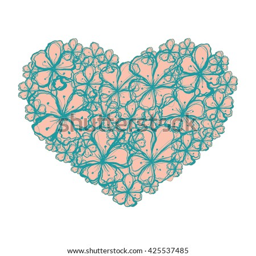
picture of the heart of stylized flowers in pale pink and blue - green colors .